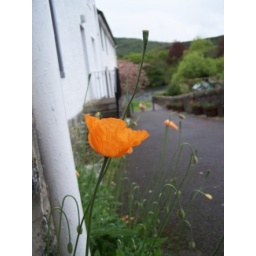
An orange flower stood out in this urban landscae